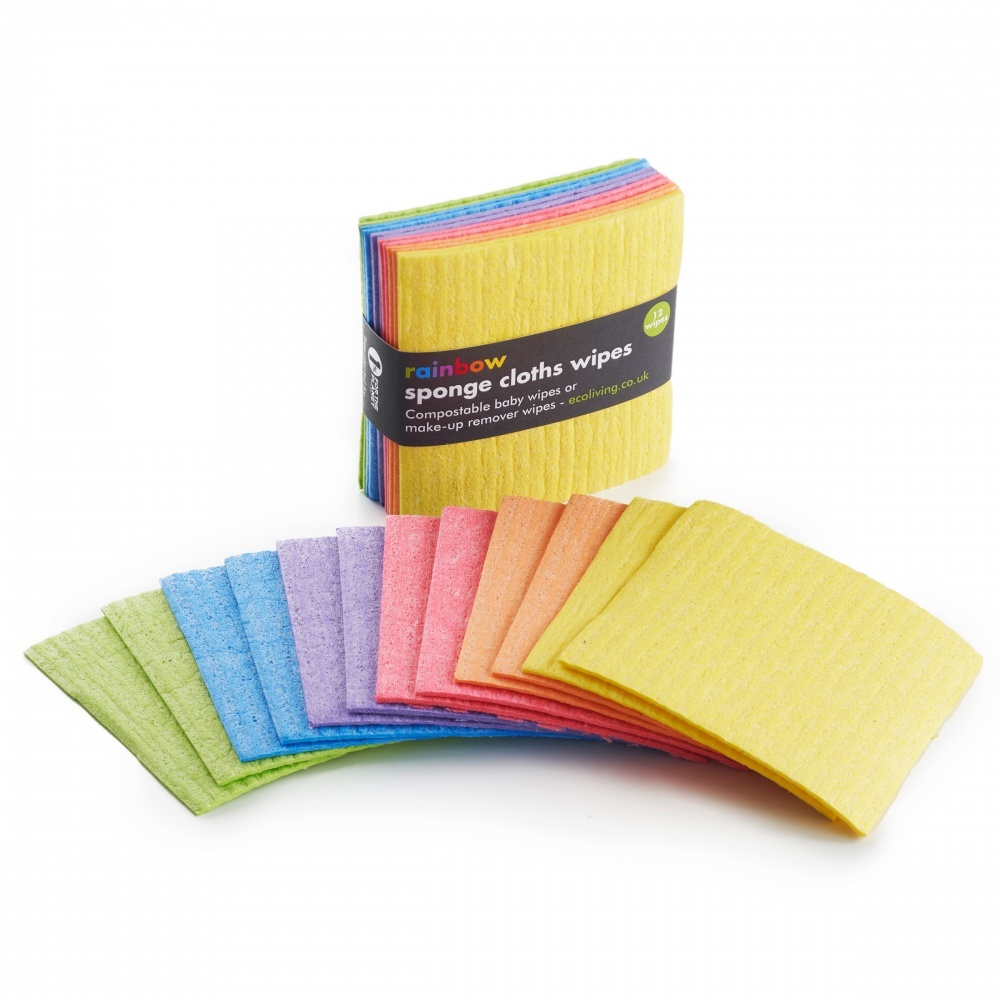
Eco Living Compostable 12 Rainbow Sponge Cloths
A set 12 of compostable baby wipes or make-up remover wipes. Reusable, washable sponge wipes which are 100% biodegradable and plastic-free. Made of 70% plant cellulose, 30% cotton. Certified according to Oeko-Tex standard 100. These wipes can be used as soft facial or hand wipes or for a baby's bum. Machine washable or top rack of the dishwasher. 100% natural sponge wipes Absorbent, durable Reusable and washable Plastic free Vegan Home compostable after use Bright rainbow colours A set of 12 wipes Tree planted for every pack sold Made in Europe Directions: Wet the wipes then squeeze it and use for wiping hands, removing make-up or for changing baby's nappy. Rinse the cloth after use. Wash: Washing machine or dishwasher safe. The cloths can be washed at 30-60c, line dry. Reuse over and over again, then home compostable after use. Size: 8.5 x 8.5 cm
Brand: Eco Living
Category: Baby & Toddler > Diapering > Baby Wipes > Cloth Baby Wipes